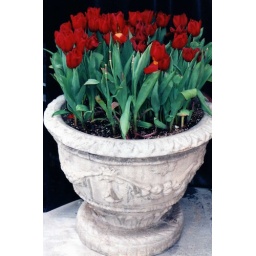
a large pot of red tulips begins spring in toronto